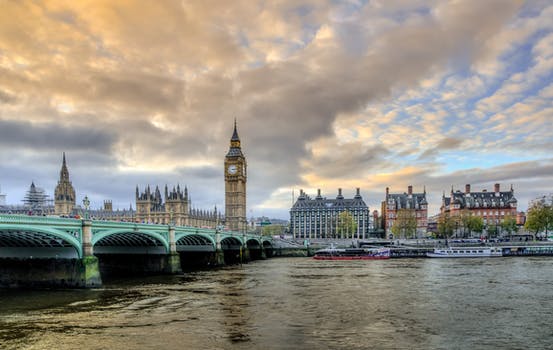
Label: No Watermark